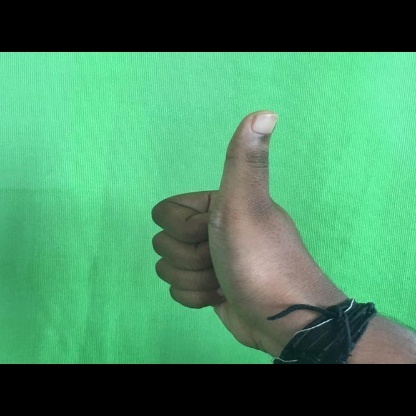
Mudra: Sikharam